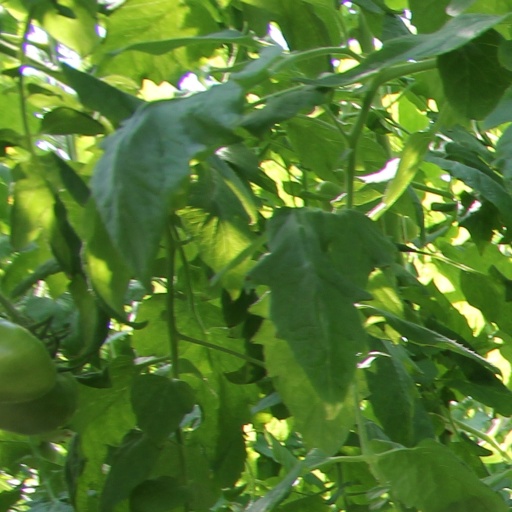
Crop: tomato